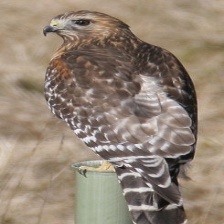
Species: RED SHOULDERED HAWK
Scientific name: BUTEO LINEATUS